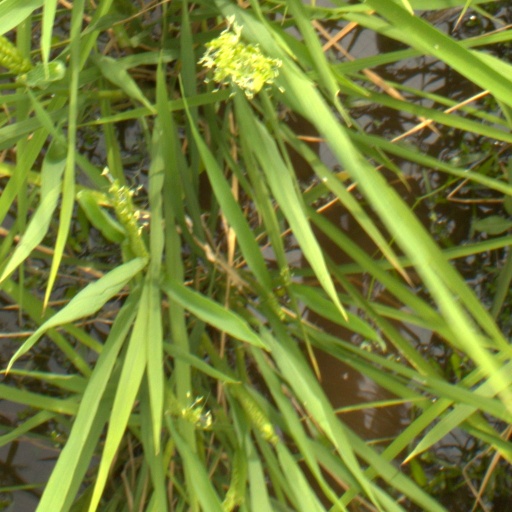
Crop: rice